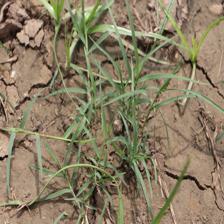
Label: Grass